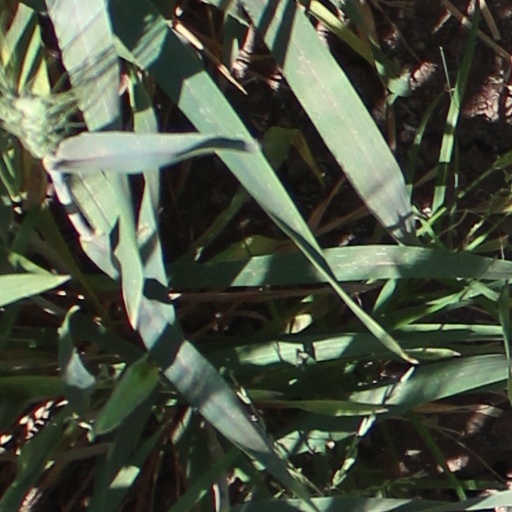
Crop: wheat